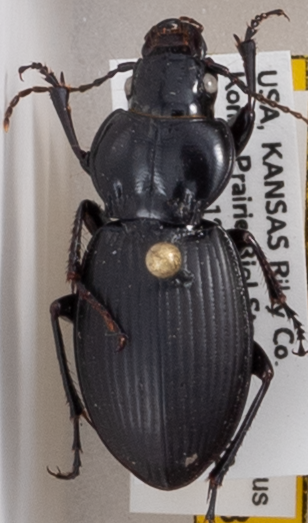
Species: Cyclotrachelus sodalis colossus
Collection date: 2020-07-01
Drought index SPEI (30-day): -0.674
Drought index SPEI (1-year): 0.786
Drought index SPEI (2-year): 1.85